Diari d'Andorra

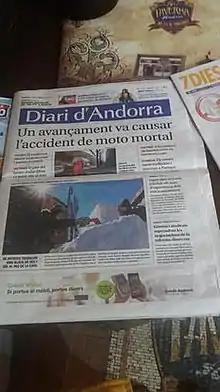
Front page on 24 February 2018 (English: "An overtaking caused a fatal motorcycle accident")

Diari d'Andorra is a newspaper of the Principality of Andorra. The paper is published in Catalan. It is headquartered in Andorra la Vella and has been published by Premsa Andorrana SA since 1991. Its daily distribution is 19,000 copies with 30,000 in the weekend edition "7dies" distributed in homes and businesses.